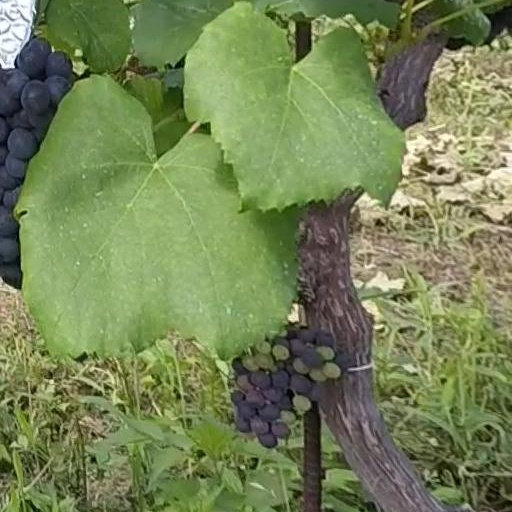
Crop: grape